Sephardic law and customs

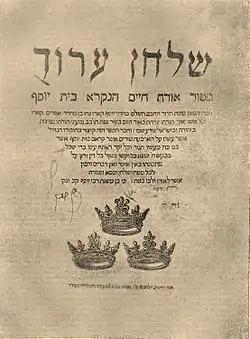
The "Shulchan Aruch", a universal code of Jewish law, reflects Sephardic laws and customs.

Jewish law is based on the Torah, as interpreted and supplemented by the Talmud. The Babylonian Talmud in its final form dates from the Sasanian Empire and was the product of the Talmudic academies in Babylonia.